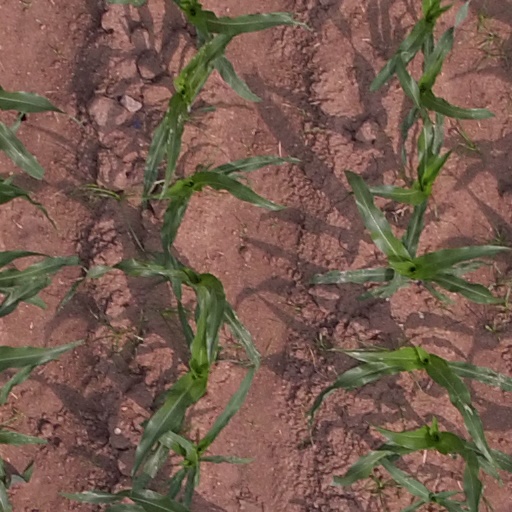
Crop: maize; corn